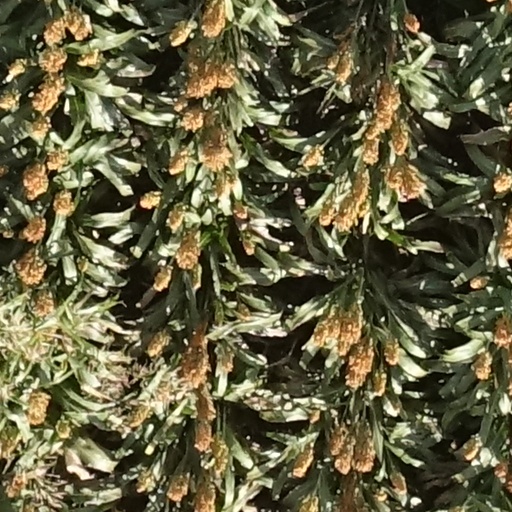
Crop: sorghum